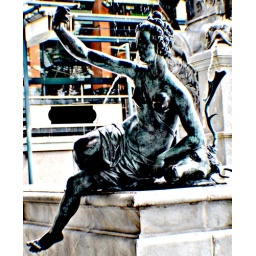
One of the Goddesses sitting at the base of the Archduke Leopold V Statue in Innsbruck, Austria.